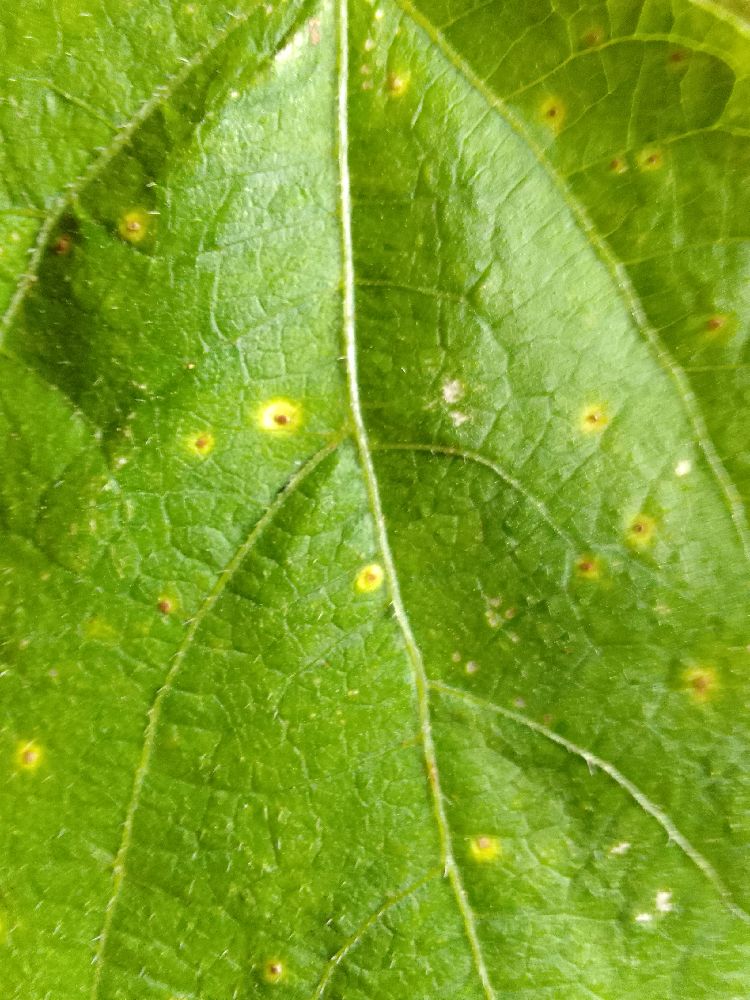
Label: rust